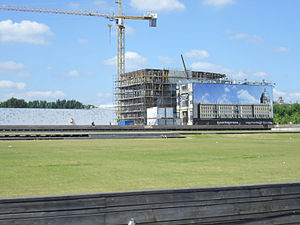
Berliner Stadtschloss
Byggeplads for den fremtidige genopbygning.
Berliner Stadtschloss var et slot i det centrale Berlin, på Schlossplatz lige ved siden af Alexanderplatz, og i umiddelbar nærhed af Museumsinsel.